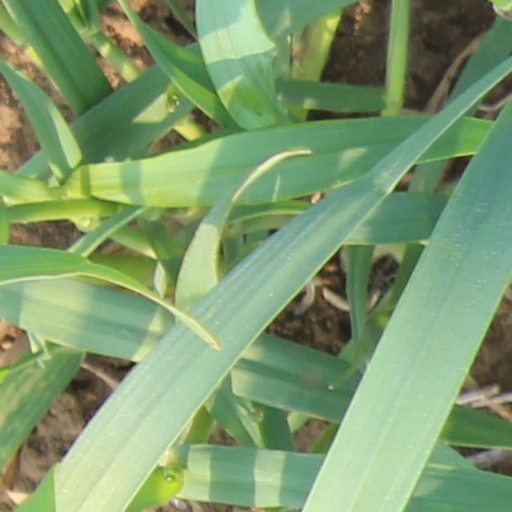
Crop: wheat